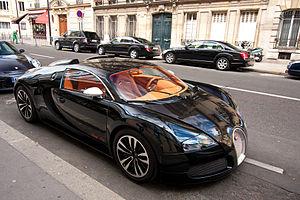
Bugatti Veyron ""Sang Noir"""
La Veyron 16.4 est une supercar du constructeur automobile français Bugatti produite de 2005 à 2015, atteignant la vitesse de 431,072 km/h dans sa version Super Sport, elle était alors la voiture de série la plus rapide du monde.